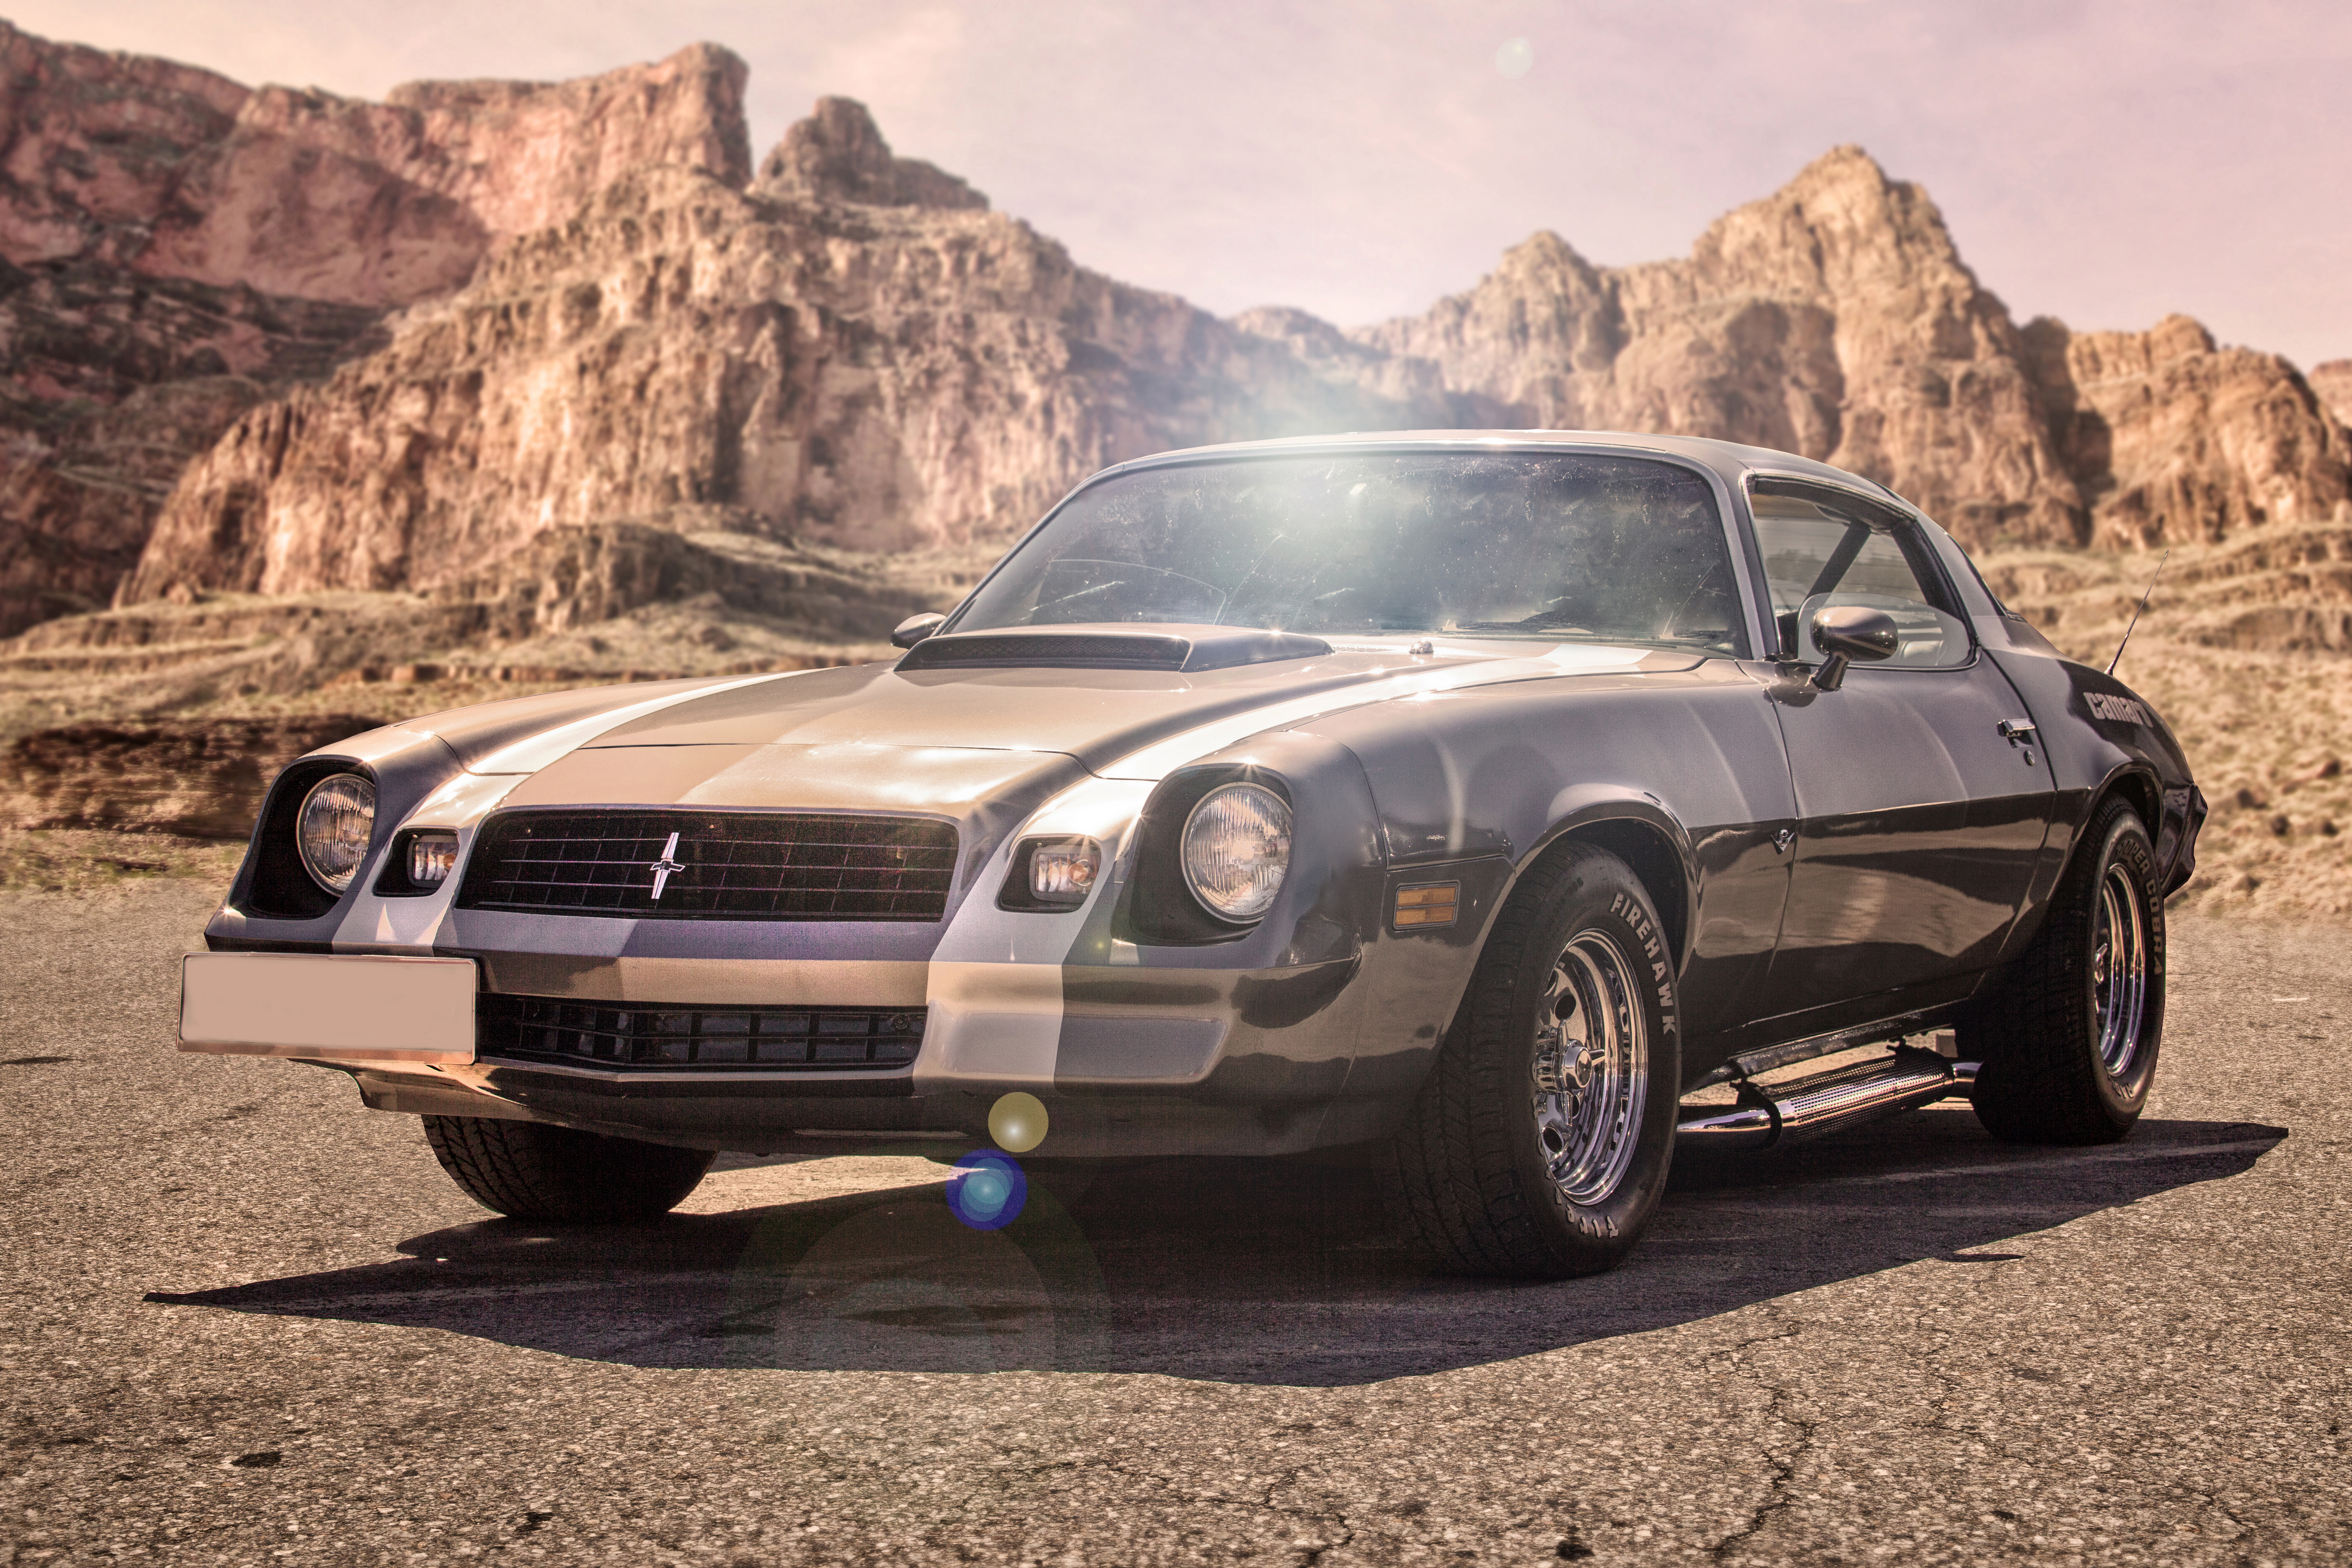
us, car, automotive, motor vehicle, vehicle, automotive design, muscle car, performance car, automotive exterior, automotive wheel system, personal luxury car, wheel, hood, chevrolet, compact car, full size car